Arugba

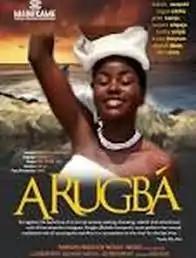
arugba movie poster

Adetutu faces many responsibilities. She must juggle her role as Arugba (the virgin) in the annual community festival with her studies at the university. She must also care for an ailing and grieving friend. Other plot points include Adejare, a demanding king, Adetutu's blossoming musical career, and her growing fondness for a gifted artist named Makinwa which places a strain on Adetutu's relationship with the other members of her all female musical group.